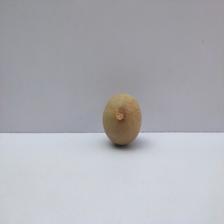
Size: Small